Karolyn Grimes

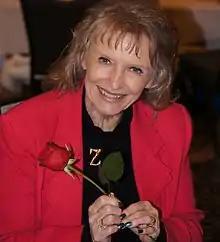
Grimes in 2019

Grimes was born in Hollywood, California. Her father worked as a store manager for Safeway. From an early age her mother took her for all sorts of lessons, training in violin, piano, singing and dance, and took her to auditions. However, when Grimes was 8, her mother's health began to decline. She was suffering from early onset Alzheimer's disease, an aggressive form of the malady. Six years later she died, at the age of 44. Grimes was just 14 years old at the time. Without her mother she was unable to continue in acting. The following year her father was killed in an automobile accident, and Karolyn was an orphan at the age of 15. By ruling of the District Court, she was sent from Hollywood to live with her uncle and his wife in Osceola, Missouri. It was a very difficult adjustment for her. Life in rural Missouri was a far cry from life in southern California, and her aunt was strict, mean and unstable. Karolyn adjusted to the changes, and found support from among the townspeople, who were aware of what she was going through. She attended the University of Central Missouri and became a medical technologist.